Lega (political party)

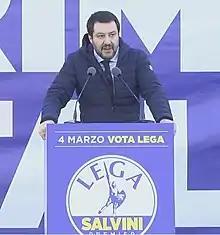
Salvini during the final rally of the 2018 electoral campaign in Milan

In the 2017 leadership election, Salvini was confirmed LN's leader, defeating Gianni Fava, from the party's traditionalist wing. The May 2017 federal congress marked the "national" turnaround. In October 2017, Salvini announced that in the 2018 general election the party would be re-branded simply as "Lega" and would field lists also in central-southern Italy. On 14 December 2017, the "Lega per Salvini Premier" party was established by long-time LN member Roberto Calderoli and its constitution was published in the "Gazzetta Ufficiale". LSP's official goals were the transformation of Italy "into a modern federal state through democratic and electoral methods" and the support of "the freedom and sovereignty of peoples at the European level". LSP's symbol was inspired from Donald Trump's campaign for the 2016 Republican Party presidential primaries in the United States: a blue rectangle with the words "Lega per Salvini Premier" in white, surrounded by a thin white frame. A week later Salvini presented the new electoral logo: the word "Nord" and the Sun of the Alps were removed, the word "Lega" and the representation of Alberto da Giussano remained, while the slogan "Salvini Premier" was added.